Essam Yousef

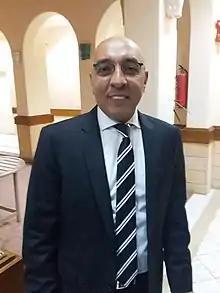

Essam Youssef (Arabic: عصام يوسف) is an Egyptian novelist and TV host. Born in Cairo in 1965, Essam Youssef graduated from Port Said International School in Zamalek. Unleashing a career in literature from an early age, he obtained his BA from the English Department of Language and Literature, Faculty of Arts, Cairo University.